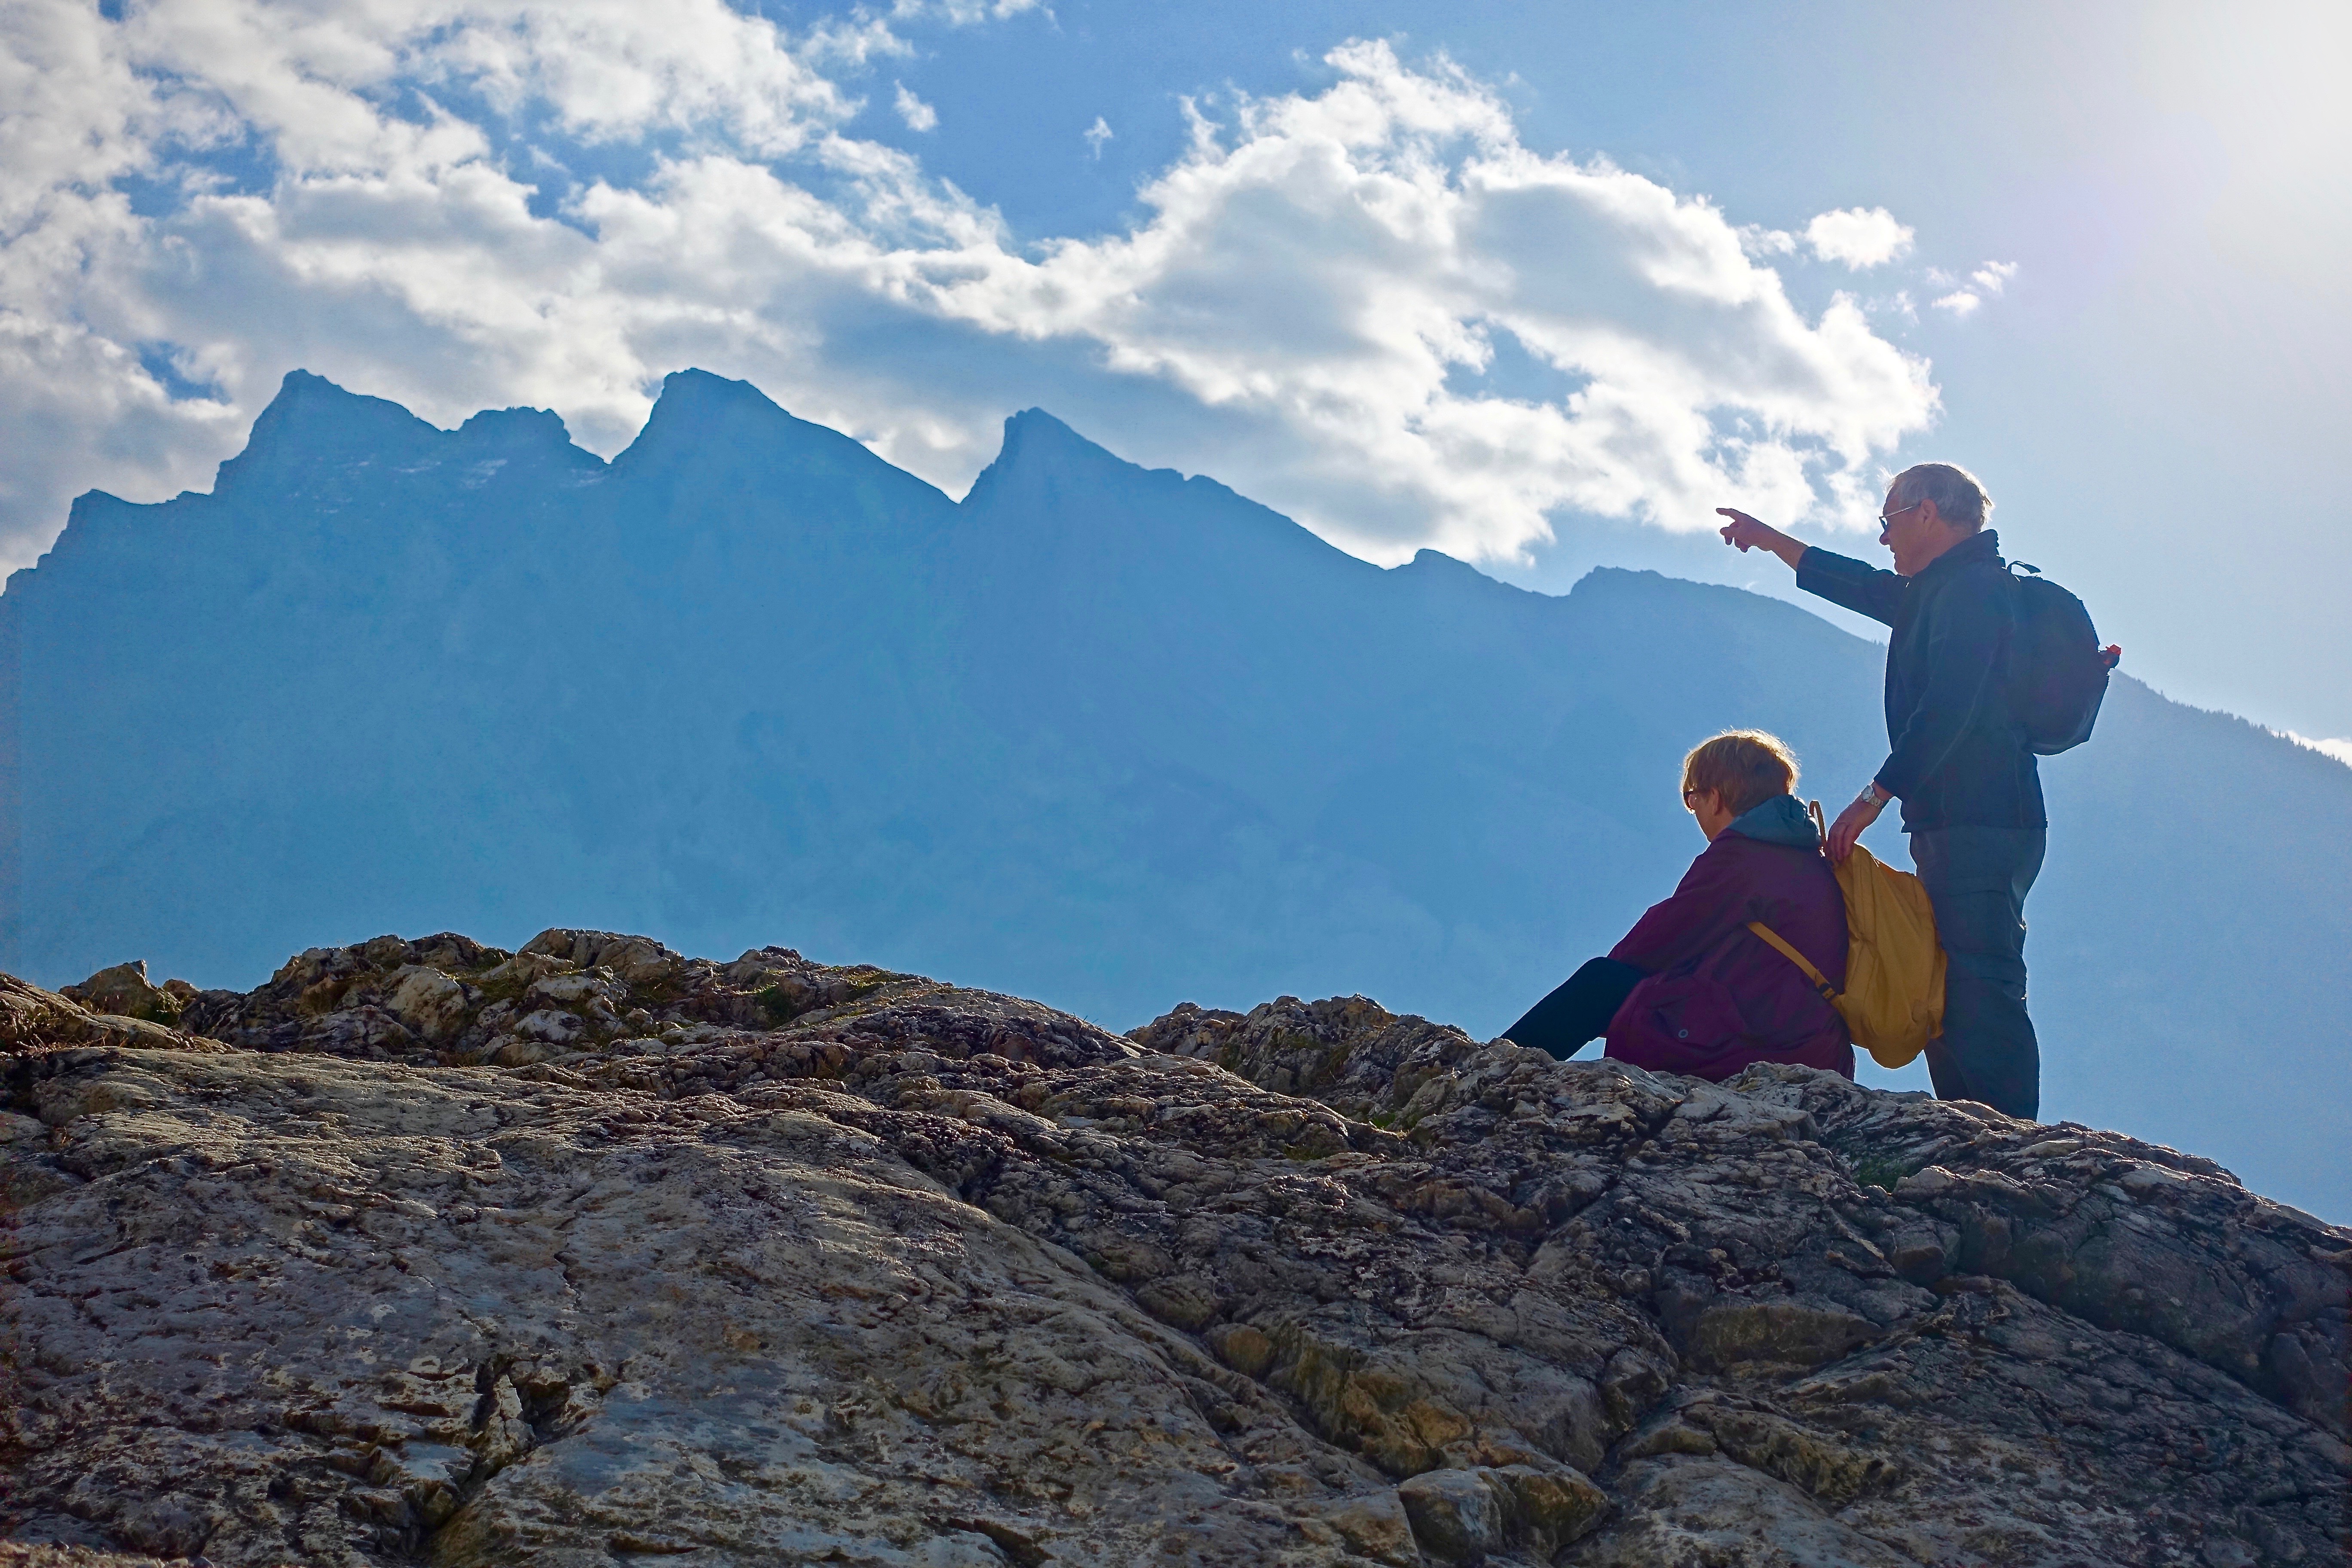
landscape, wilderness, walking, mountain, hiking, lake, adventure, view, mountain range, scenic, extreme sport, ridge, summit, mountaineering, sports, mountains, alps, outlook, plateau, landform, outdoor recreation, mountainous landforms